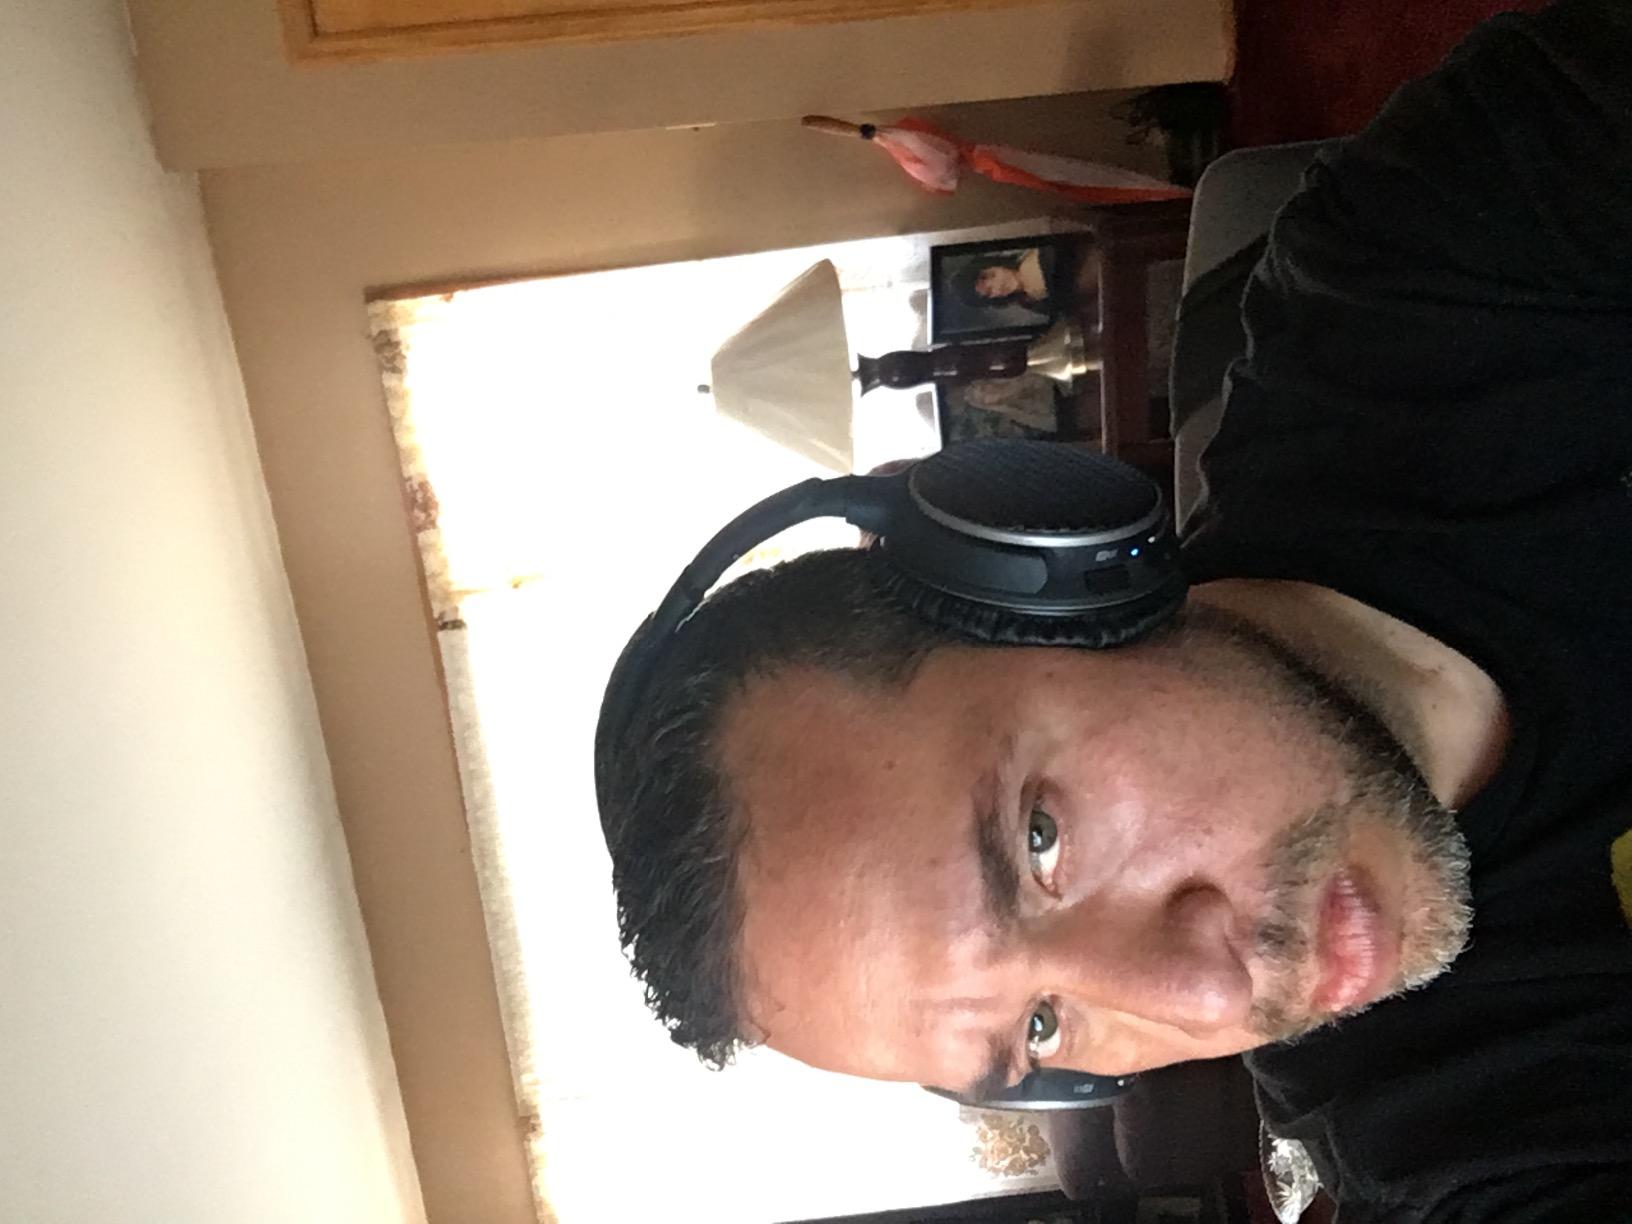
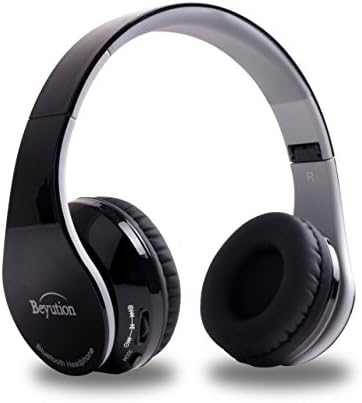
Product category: headphones
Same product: no